Sonderbund War

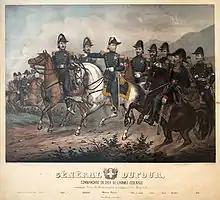
The general staff of the federal army: Kurz, Minscher, Enloff, Bontemps, Gerwer, Müller, Ziegler, Bourkhardt, Dufour, Rilliet de Constant, Luvini, Donats, Ochsenbein and Gmür

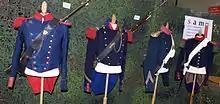
Swiss Army uniforms of the Sonderbund War

On 21 October 1847, the Federal Diet elected General Guillaume Henri Dufour of Geneva as commander in chief of the federal army, despite his reluctance and the efforts of the Bernese government to appoint Ulrich Ochsenbein to this post. In his letter of acceptance to the Diet of October 22, Dufour emphasized that he would "do everything in order to alleviate the inevitable evils of war".